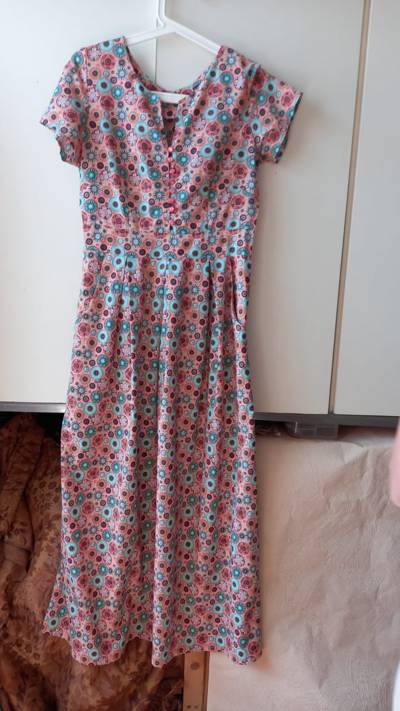
Waste category: clothes